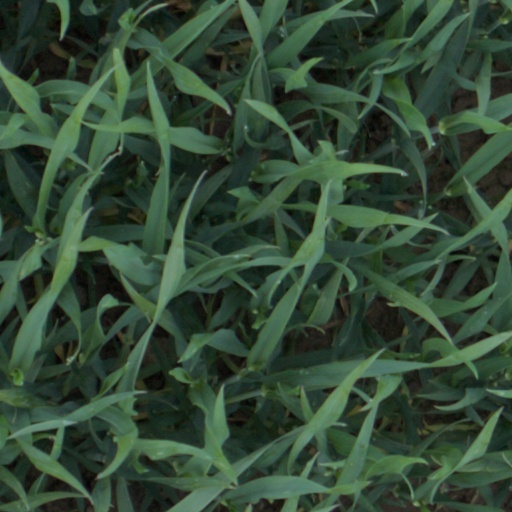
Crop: wheat